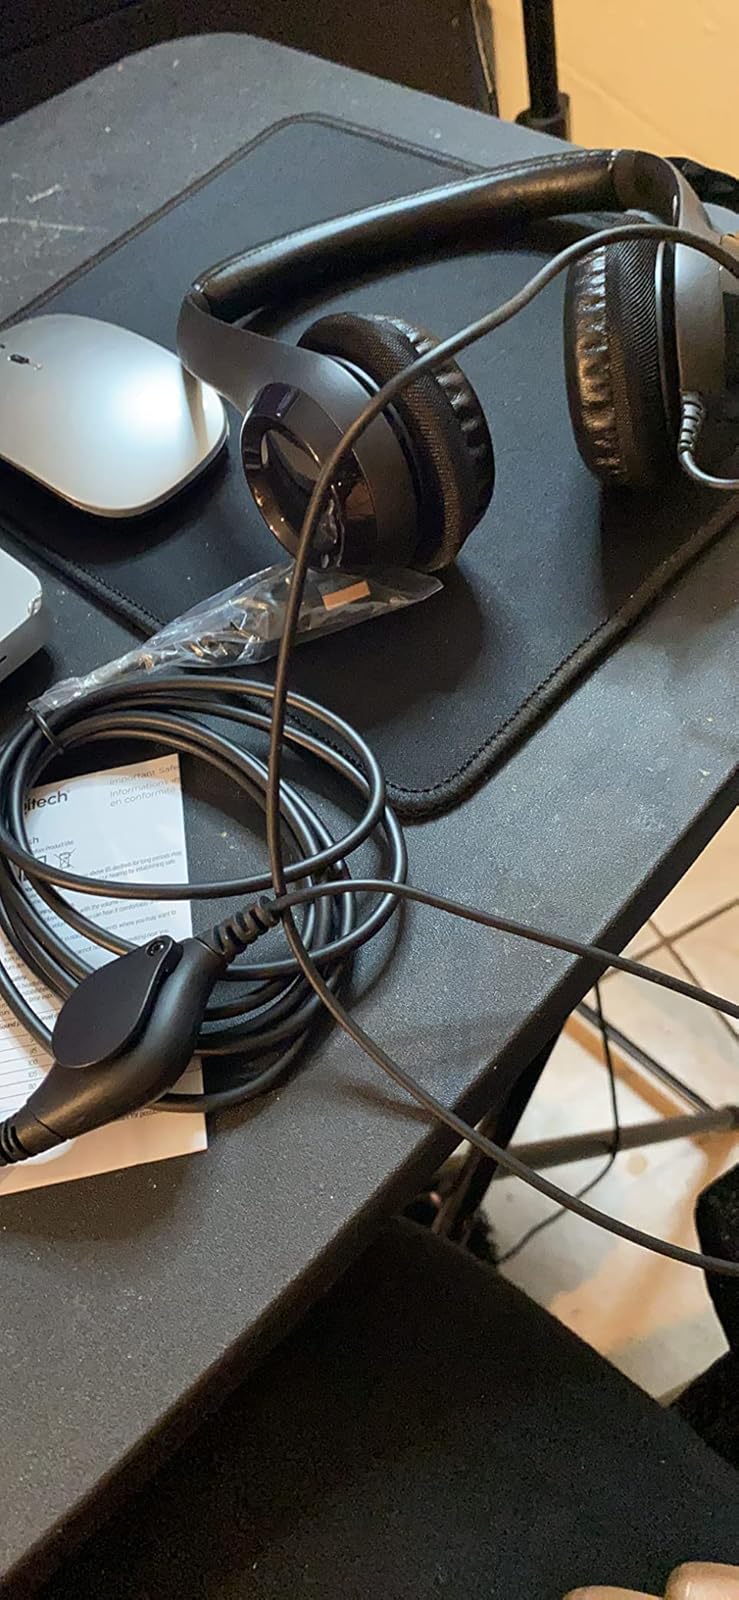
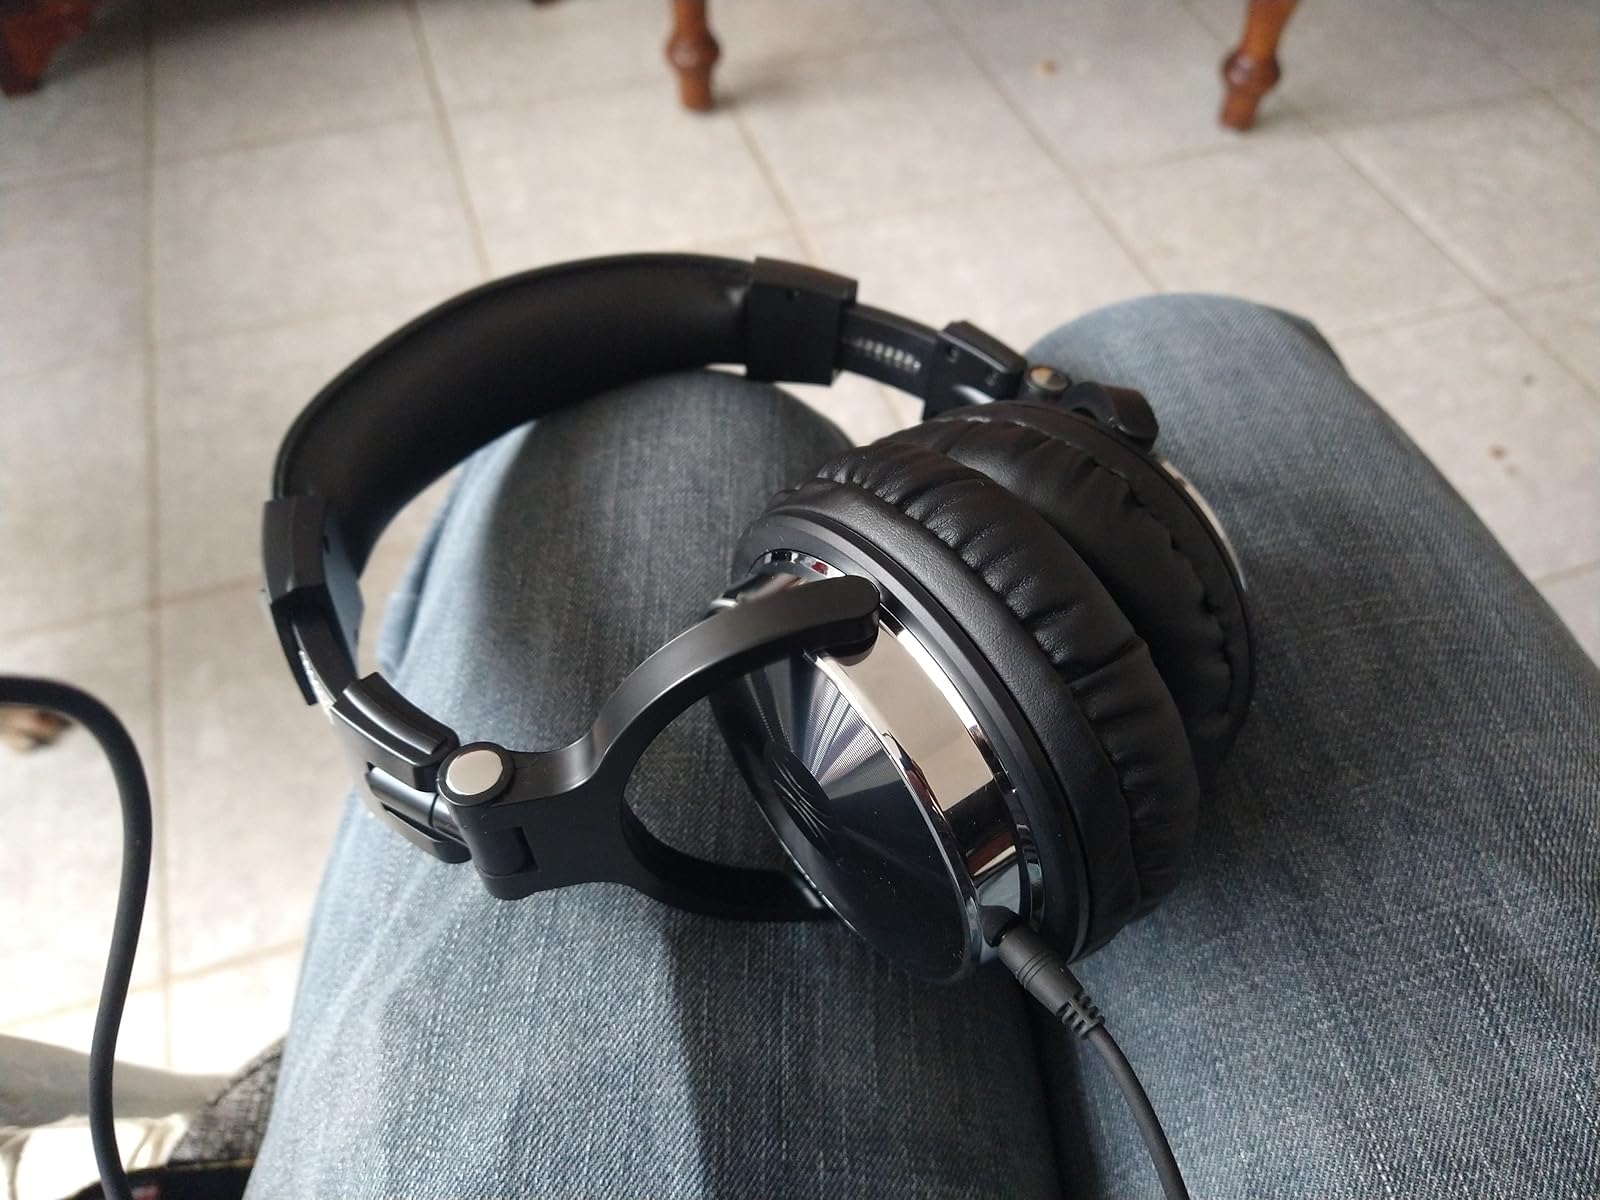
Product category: headphones
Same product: no